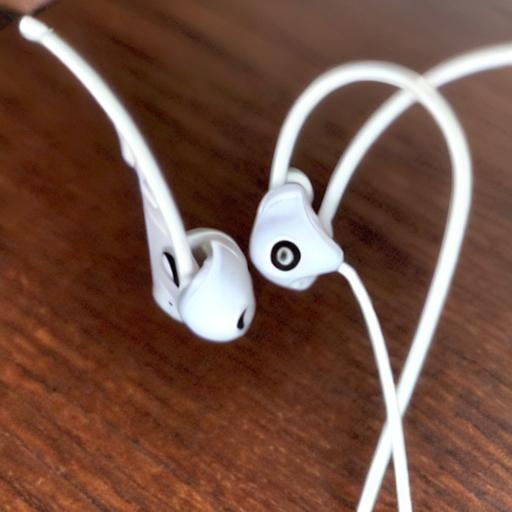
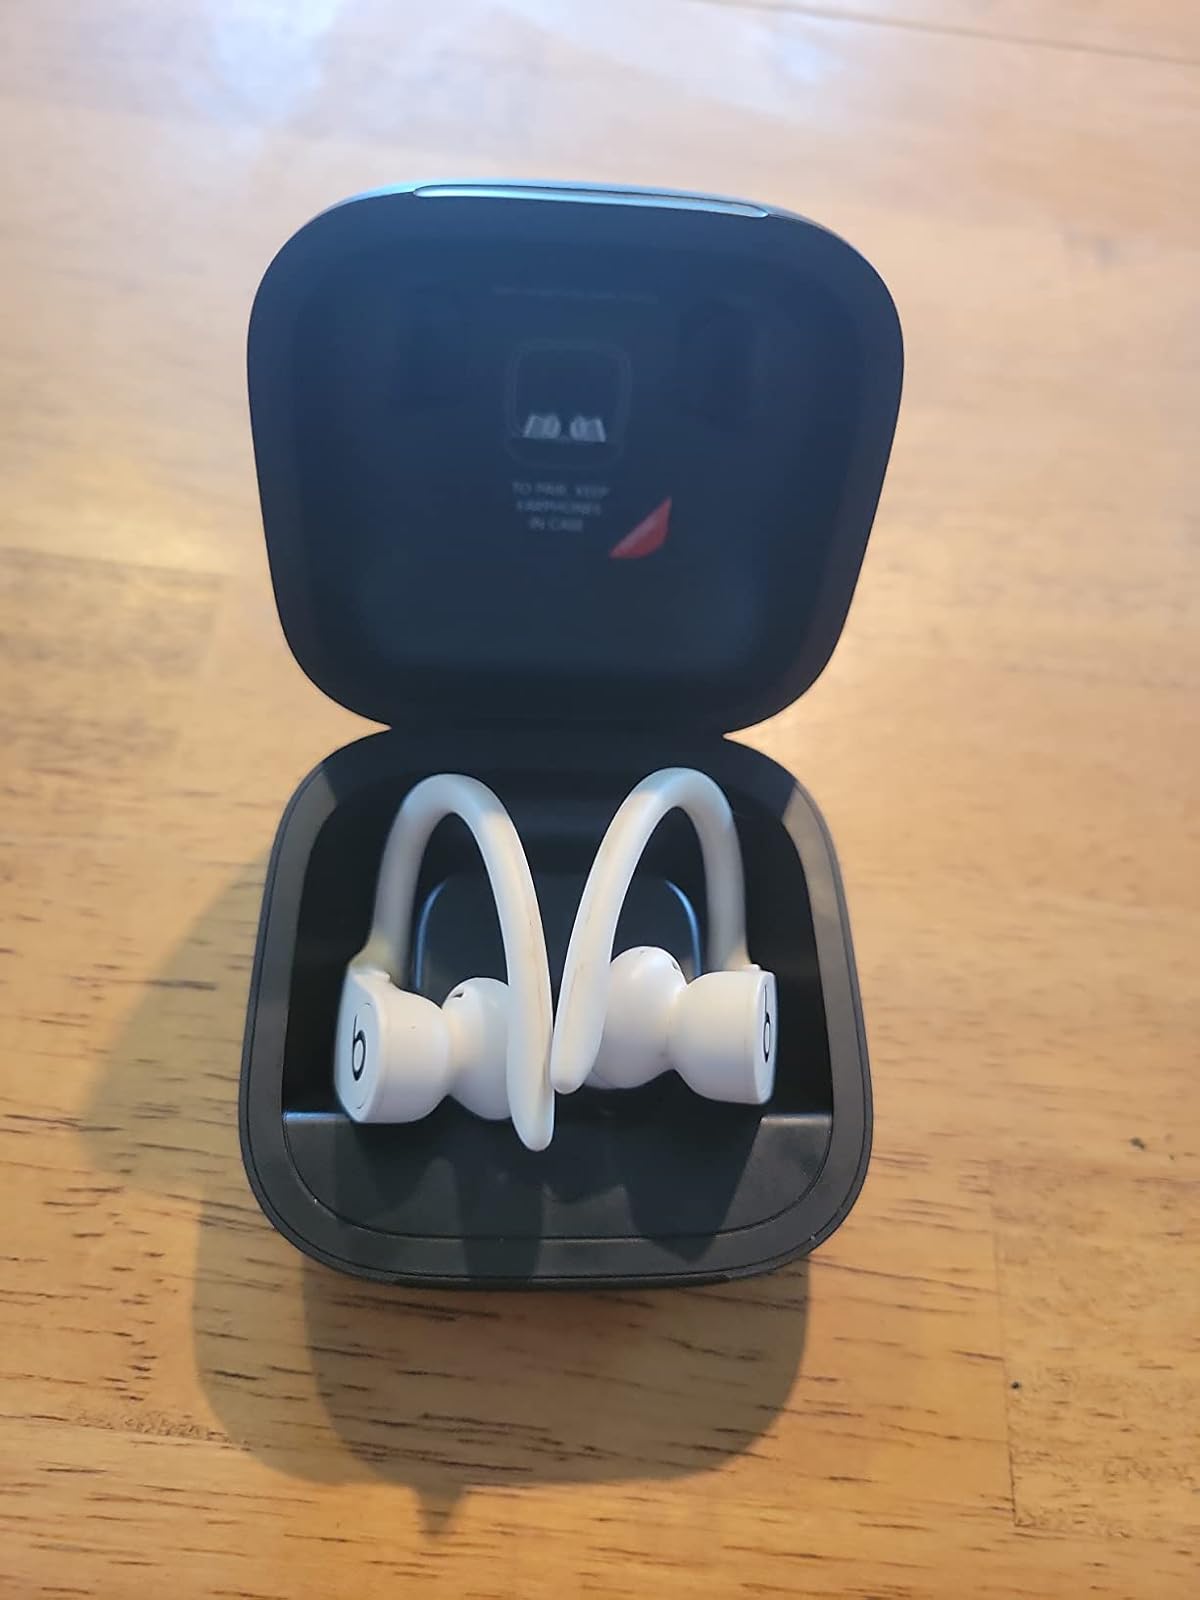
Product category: earbuds
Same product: no